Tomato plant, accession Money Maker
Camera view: bottom (45 deg); turntable rotation: 270 degrees
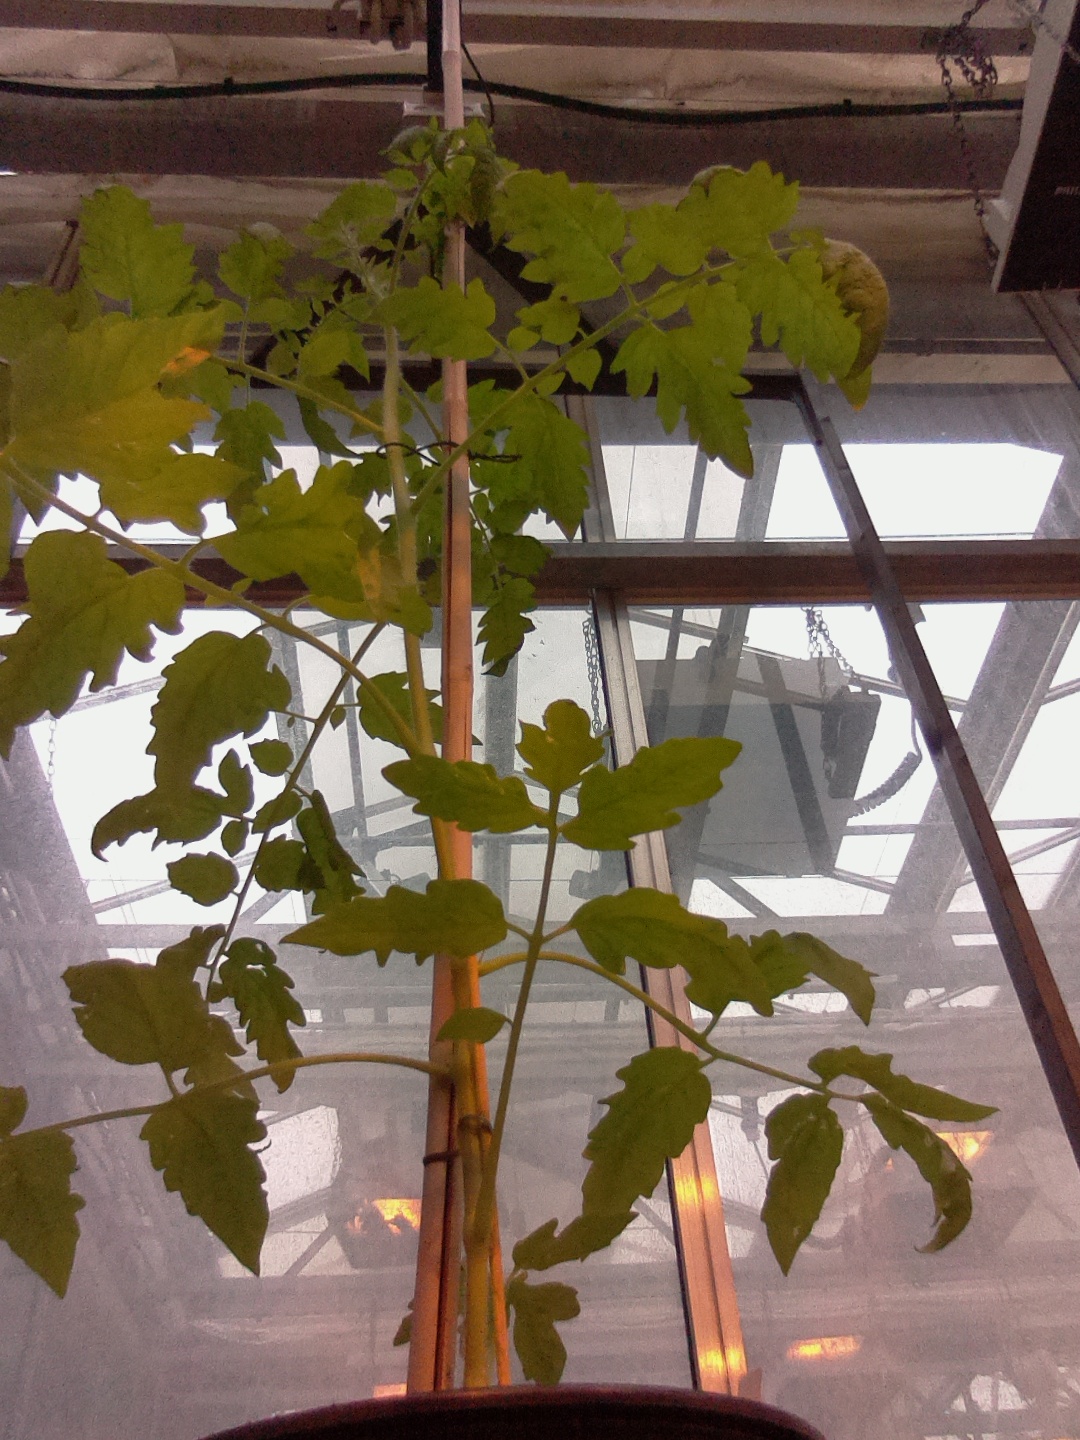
BBCH growth stage 16: 12 of true leaves visible